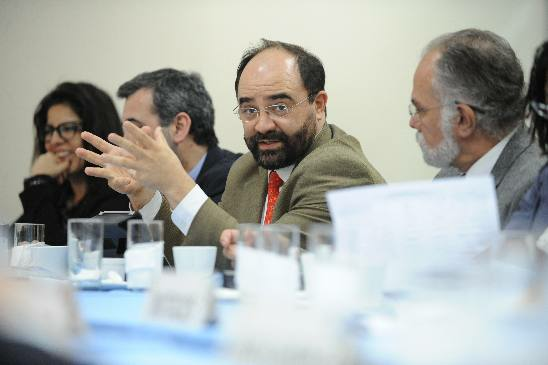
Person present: Yes